Gymnasium München Nord

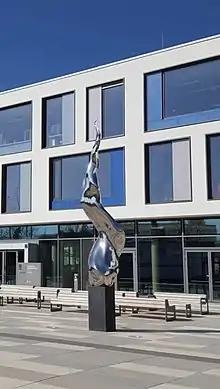
"Feuer und Flamme" Sculpture

As part of the German Kunst am Bau scheme the School hosts two artworks, "Feuer & Flamm"e by the sculptor, from Bruno Wank, and Stefan Wischnewski's "Auf die Plätze".